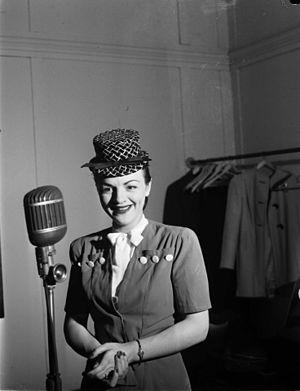
La chanteuse populaire Alys Robi durant l'enregistrement de l'émission radiophonique ""Revoir Paris""."
Le 3 février est le 34ᵉ jour de l'année du calendrier grégorien. Il reste 331 jours avant la fin de l'année, 332 en cas d'année bissextile.